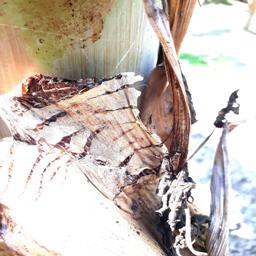
Label: BACTERIAL SOFT ROT